Crosskart

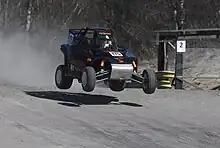

In the mini class, the boys and girls from age of 6 years can compete. In Sweden, it is just a practice and learning class, while there is competition in Denmark and Norway.